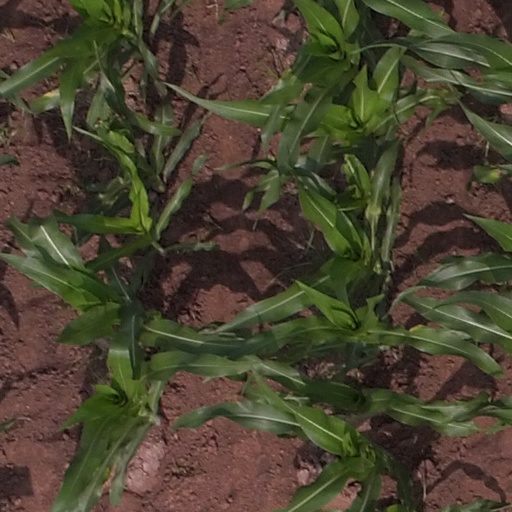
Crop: maize; corn